Ecological efficiency

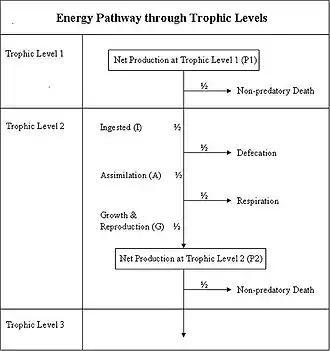
A diagram of energy transfer between trophic levels

Primary production occurs in autotrophic organisms of an ecosystem. Photoautotrophs such as vascular plants and algae convert energy from the sun into energy stored as carbon compounds. Photosynthesis is carried out in the chlorophyll of green plants. The energy converted through photosynthesis is carried through the trophic levels of an ecosystem as organisms consume members of lower trophic levels.